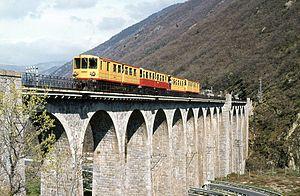
Le pont Séjourné est un viaduc ferroviaire permettant à la ligne de Cerdagne de franchir la Têt. Il enjambe également la route nationale 116. Il a été conçu par Paul Séjourné, ingénieur des Ponts et Chaussées.